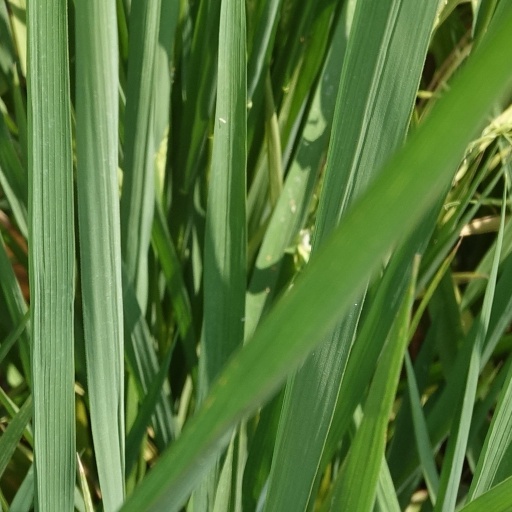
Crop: rice